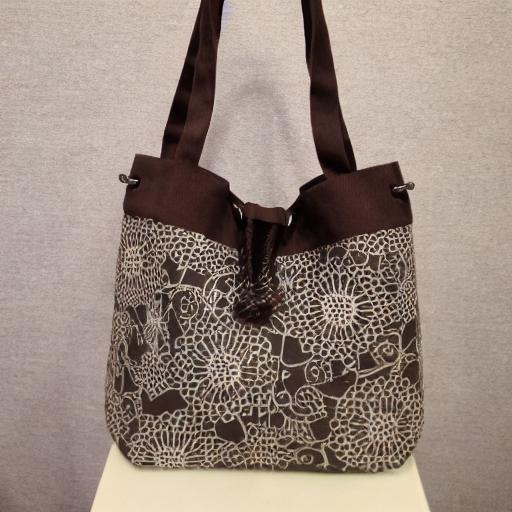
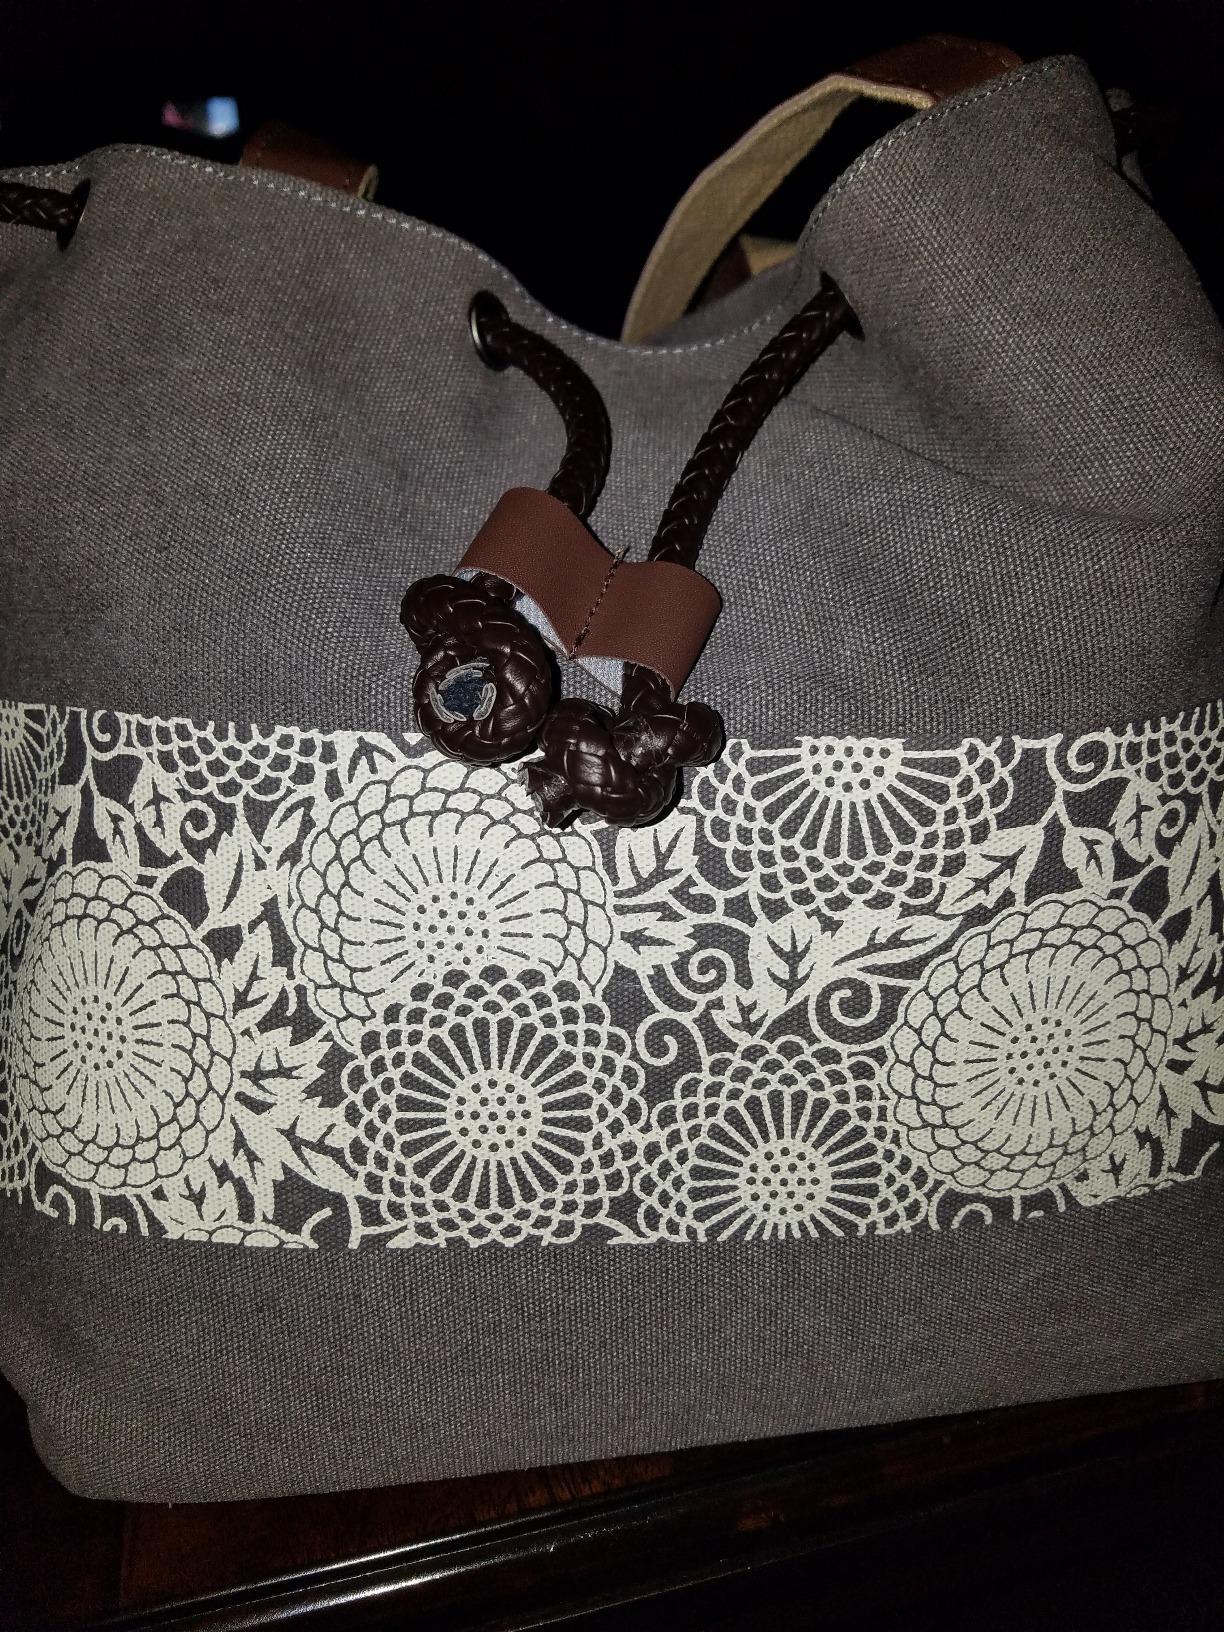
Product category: accessories_handbag
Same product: no